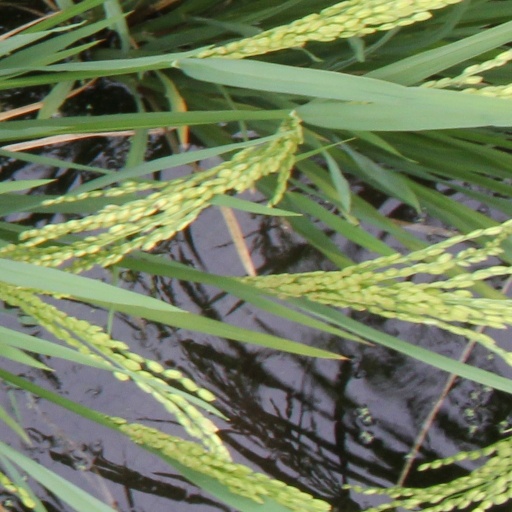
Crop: rice